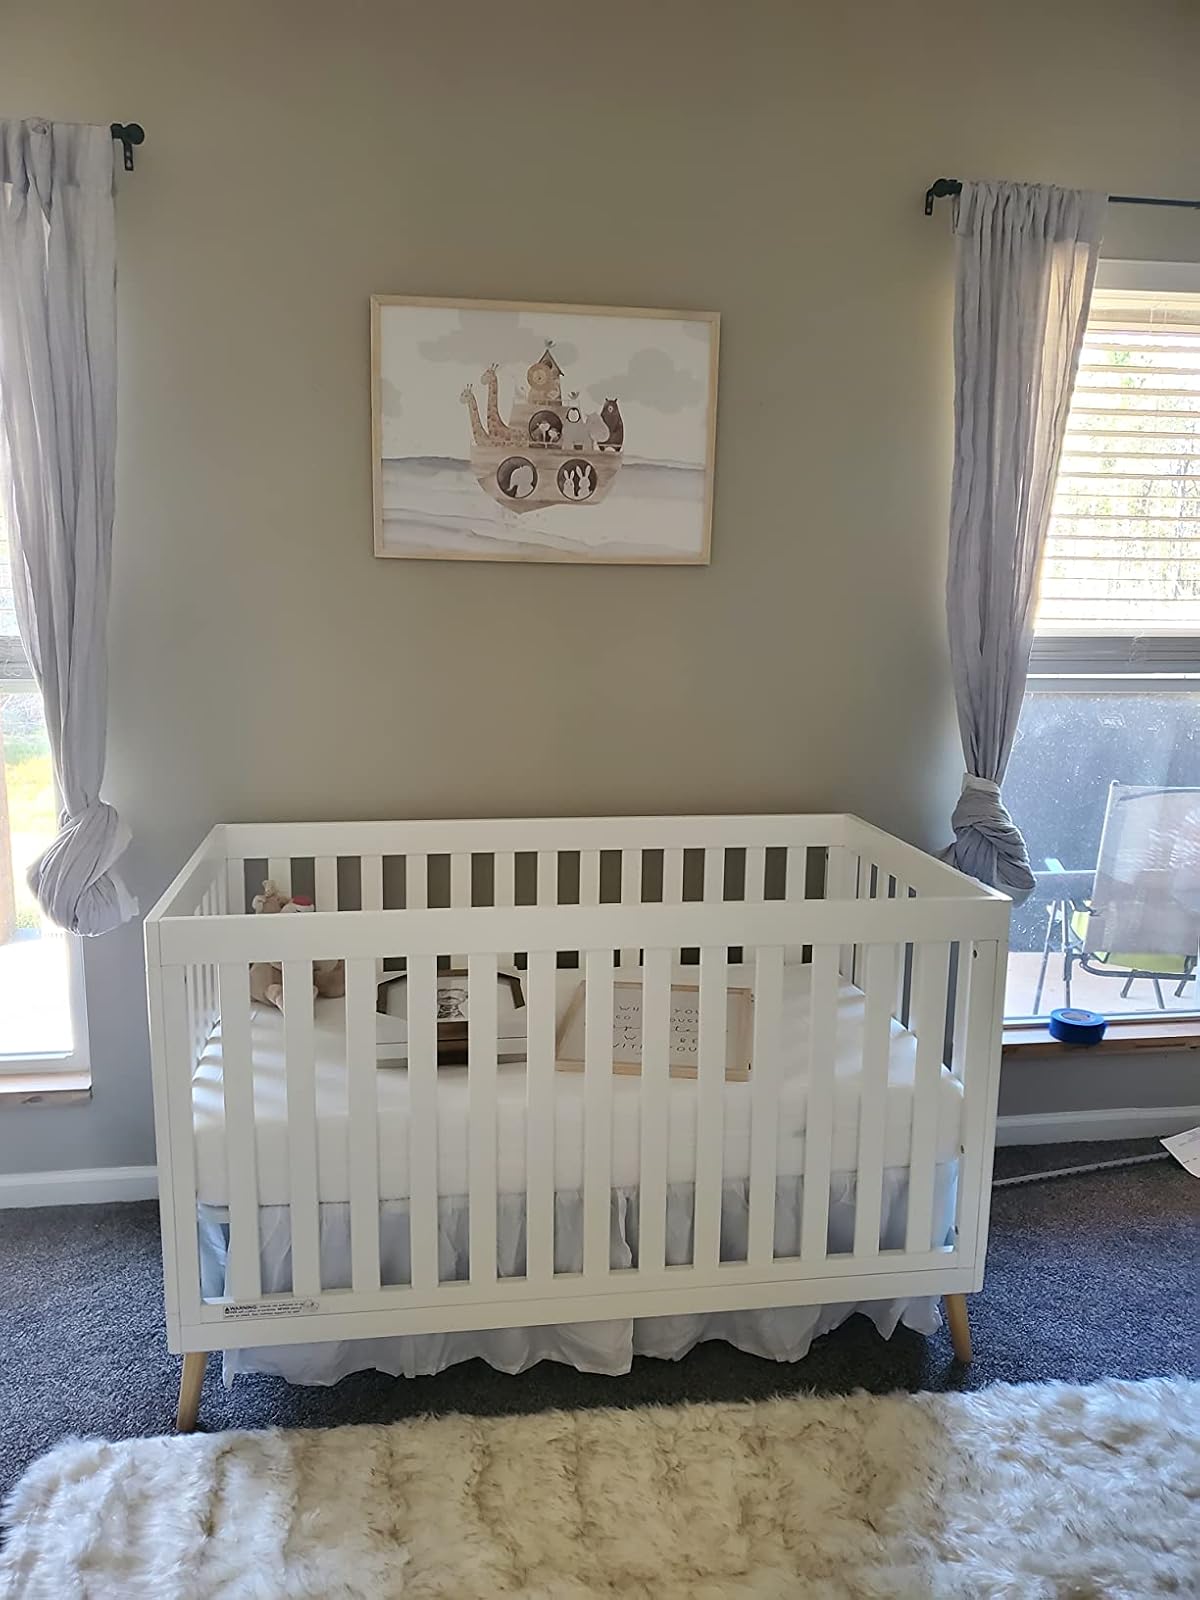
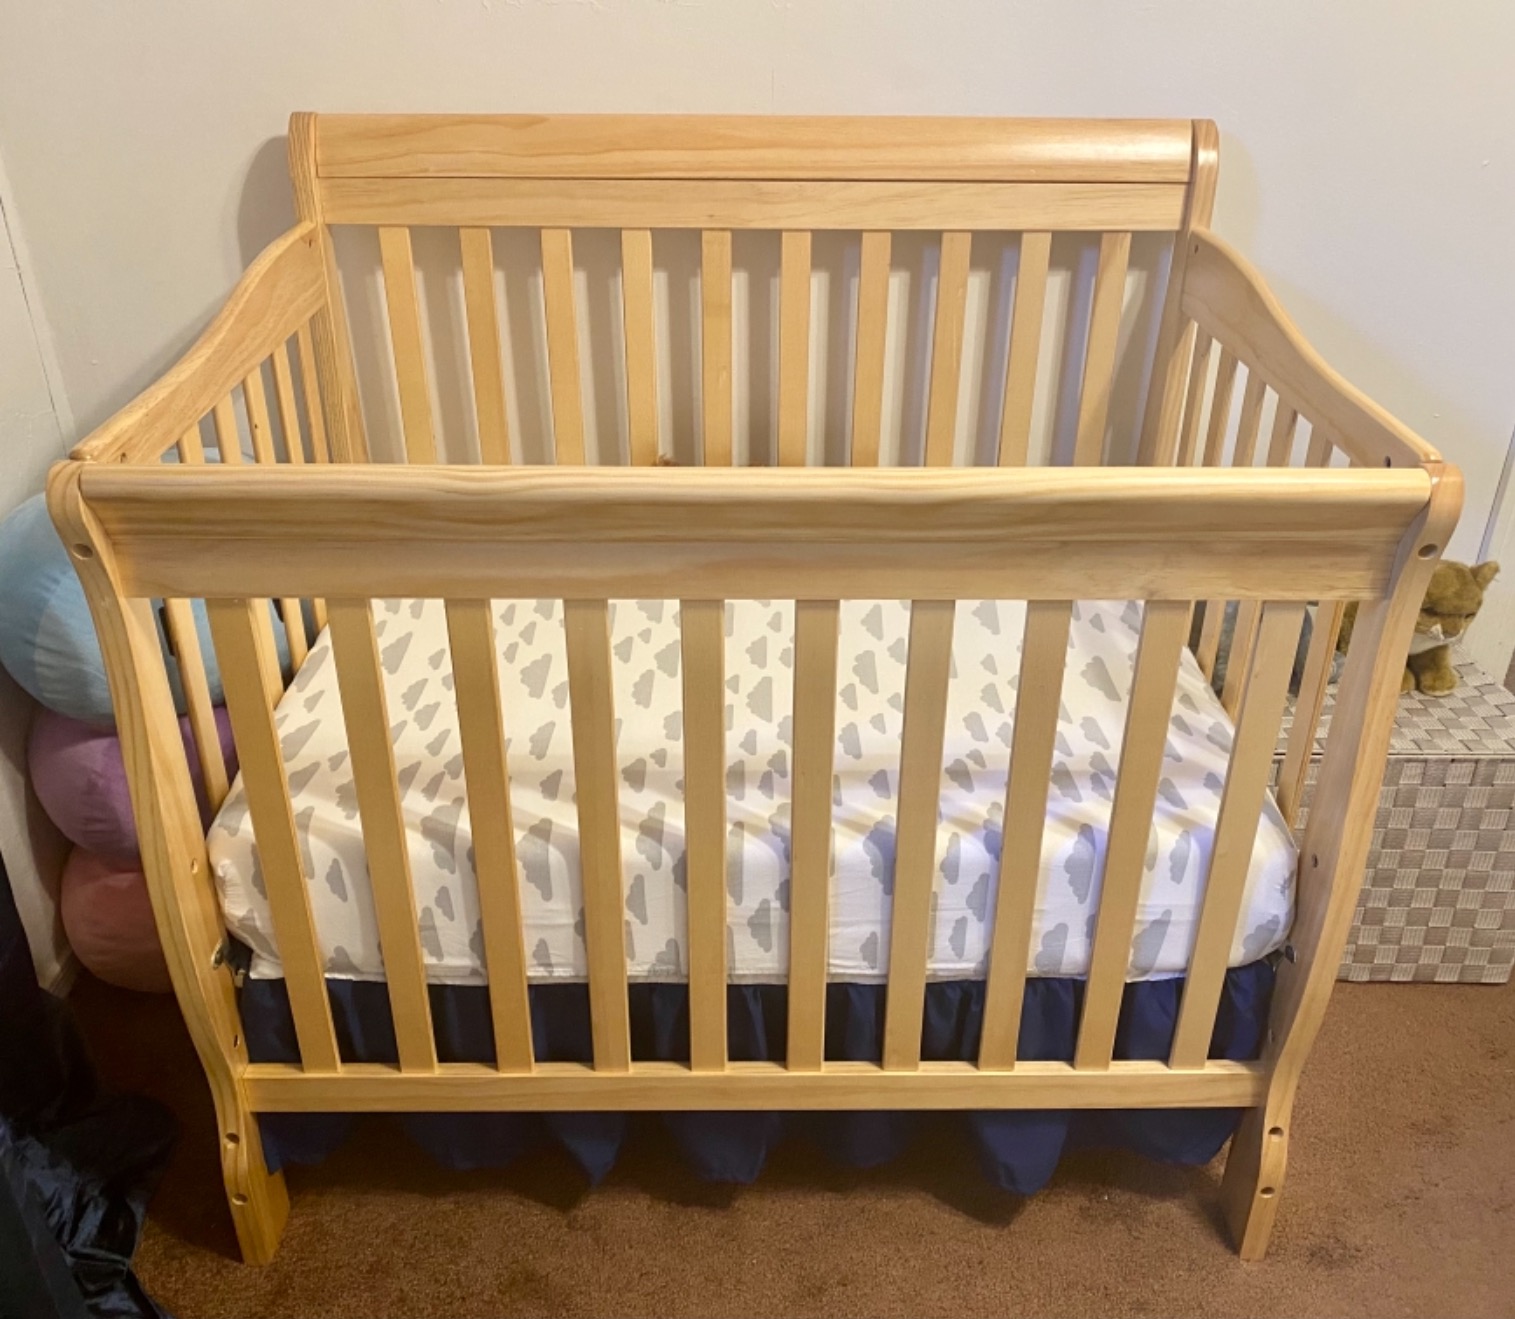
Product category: products_crib
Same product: no